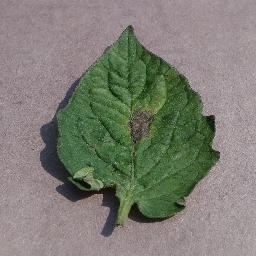
Label: Tomato___Late_blight